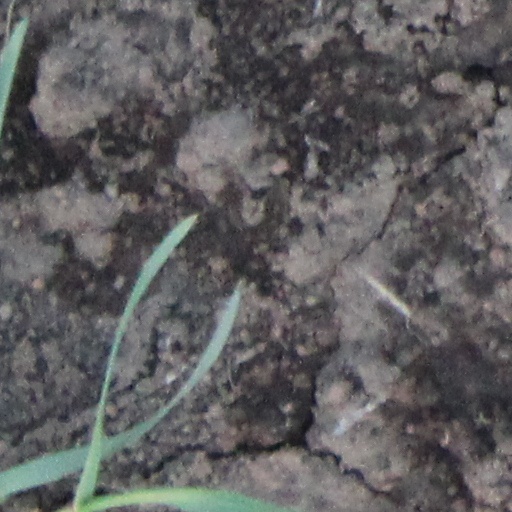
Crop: wheat